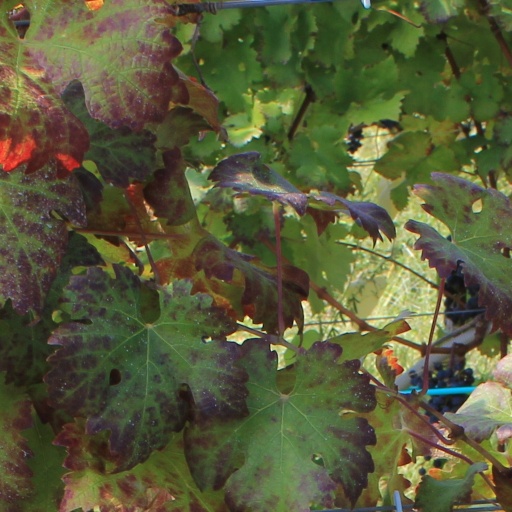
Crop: grape